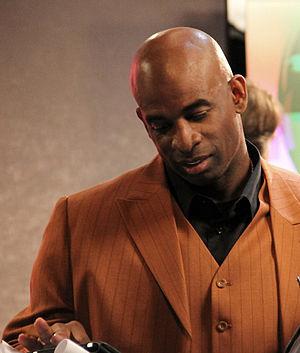
Deion Luwynn Sanders, né le 9 août 1967 à Fort Myers en Floride, est un joueur américain de football américain ayant évolué au poste de cornerback en National Football League et un ancien joueur de champ extérieur en Ligue majeure de baseball.